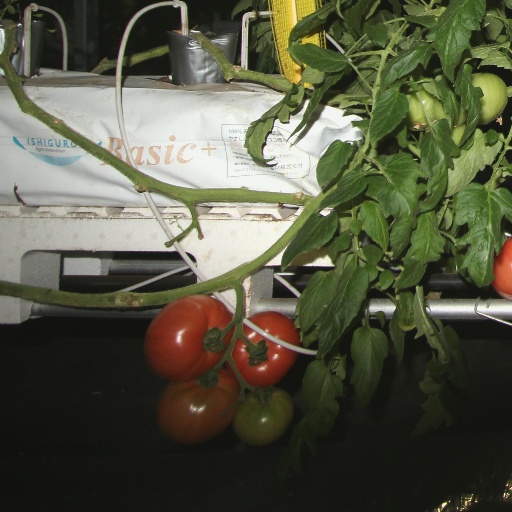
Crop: tomato